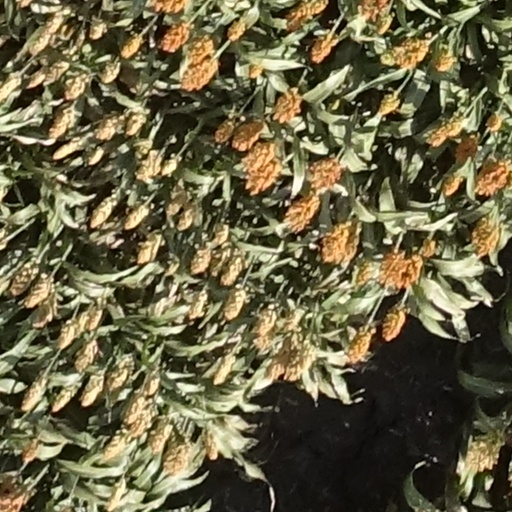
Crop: sorghum